Happy Ending (2014 film)

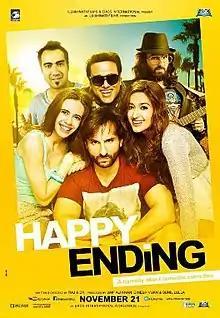
Theatrical release poster

Happy Ending is a 2014 Indian Hindi-language romantic comedy film written and directed by Raj Nidimoru and Krishna D.K. The film is produced by Saif Ali Khan, Dinesh Vijan and Sunil Lulla under Illuminati Films and stars Khan, Ileana D'Cruz, Kalki Koechlin, Govinda, and Ranvir Shorey with Preity Zinta in an extended cameo appearance. The film was released on 21 November 2014 to mixed to positive reviews.